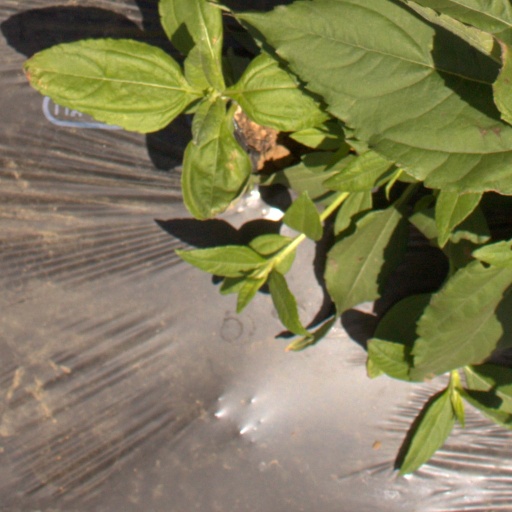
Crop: Jerusalem artichoke